Presidents of the United States on U.S. postage stamps

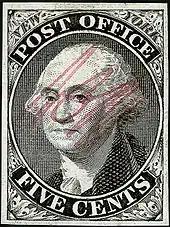

In 1845, the New York Postmaster issued a provisional stamp for local use which offered a far more elegant image of Washington, engraved by the firm of Rawdon, Wright and Hatch (the same company that, two years later, would produce the first National U.S. postage stamps). That year, Washington also appeared on a very rare 5-cent provisional issue offered by the post office in Millbury Massachusetts. Washington was the only president depicted on any of the postmasters' provisionals released during this period.